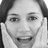
Emotion: surprise